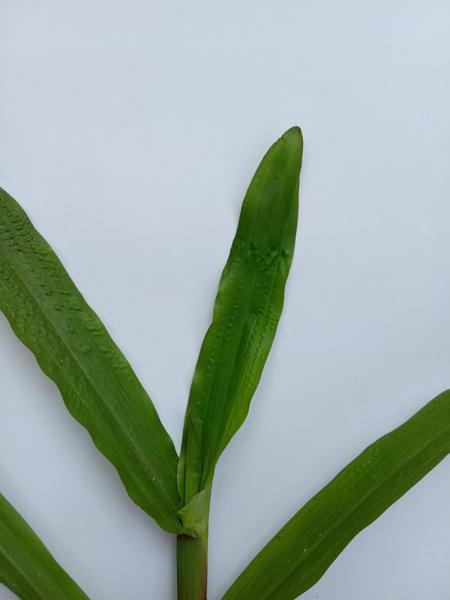
Weed species: Paspalum scrobiculatum